Flat Earth

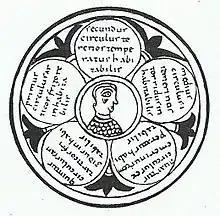
Isidore's portrayal of the five zones of the Earth

St Vergilius of Salzburg (c. 700–784), in the middle of the 8th century, discussed or taught some geographical or cosmographical ideas that St Boniface found sufficiently objectionable that he complained about them to Pope Zachary. The only surviving record of the incident is contained in Zachary's reply, dated 748, where he wrote: